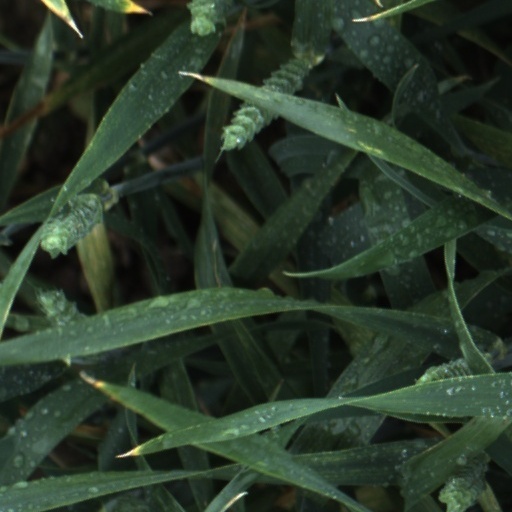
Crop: wheat